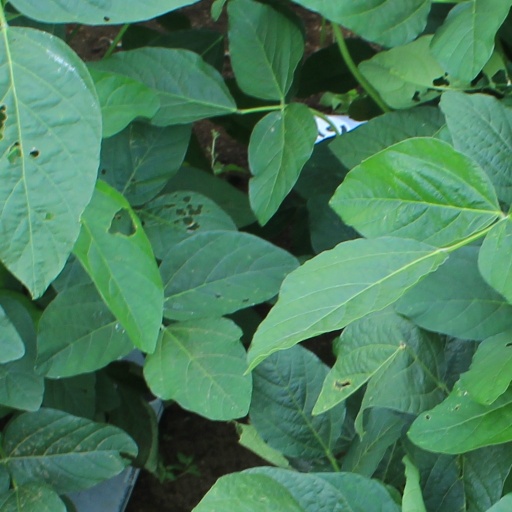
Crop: soybean